Silent Valley National Park

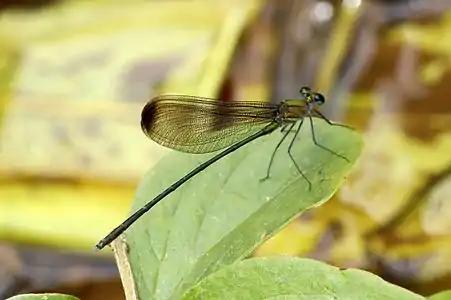
"Vestalis submontana", endemic to Western Ghats

There are at least 730 identified species of insects in the park. The maximum number of species belong to the orders Lepidoptera and Coleoptera. Many unclassified species have been collected and there is a need for further studies.